Software

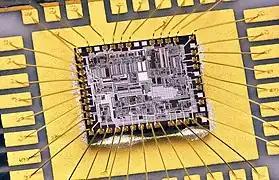
The integrated circuit is an essential invention to produce modern software systems.

The first use of the word "software" to describe computer programs is credited to mathematician John Wilder Tukey in 1958.